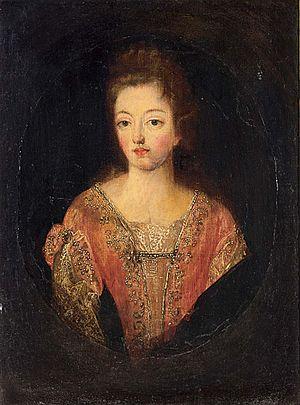
Sophie-Albertine, comtesse d'Erbach-Erbach, était comtesse d'Erbach-Erbach de naissance et par mariage duchesse de Saxe-Hildburghausen. De 1724 à 1728, elle fut régente de cet État de Thuringe.